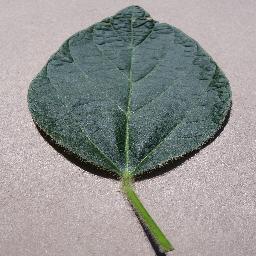
Label: Soybean___healthy